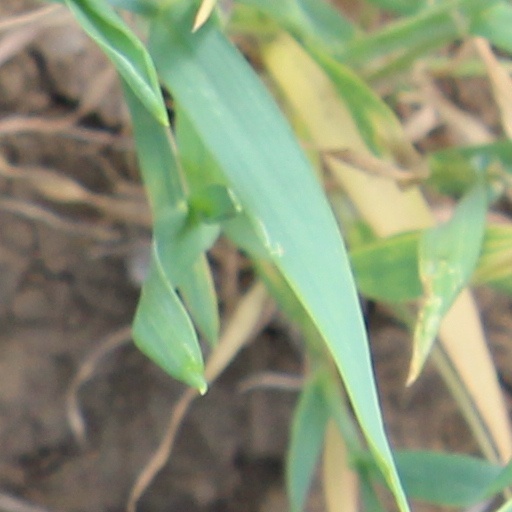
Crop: wheat